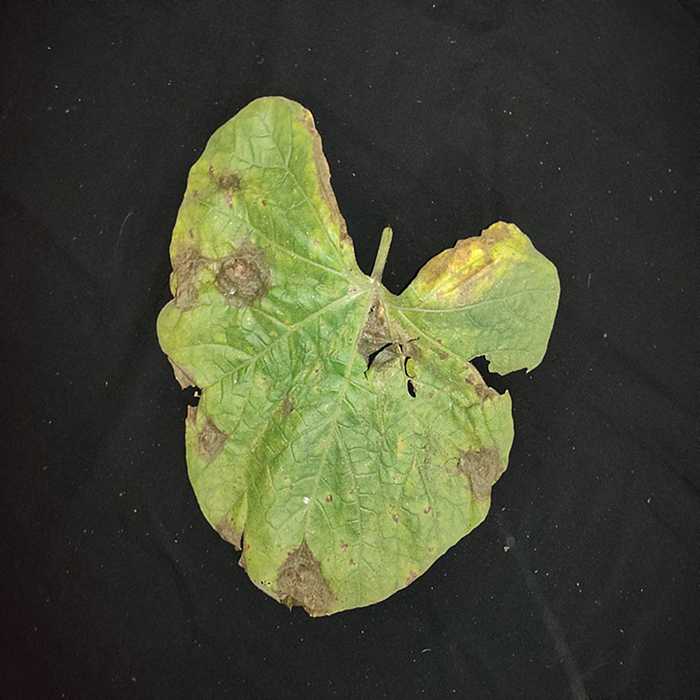
Plant: Bottle gourd
Label: Downey mildew